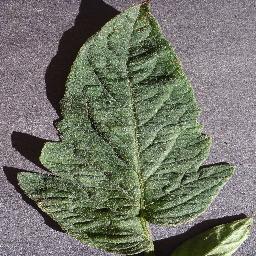
Label: Tomato___healthy